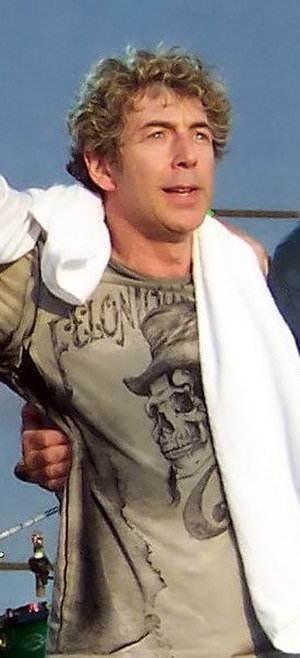
Simon Phillips
Simon Phillips i 2007
Simon Phillips er en kendt jazz og rock-trommeslager, der har spillet med et hav af kendte bands, bl.a. The Who, Mike Oldfield og Judas Priest. Han er måske i dag mest kendt for sin tid i rockbandet TOTO.